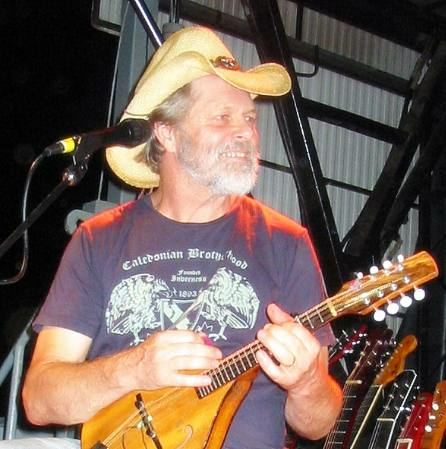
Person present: Yes